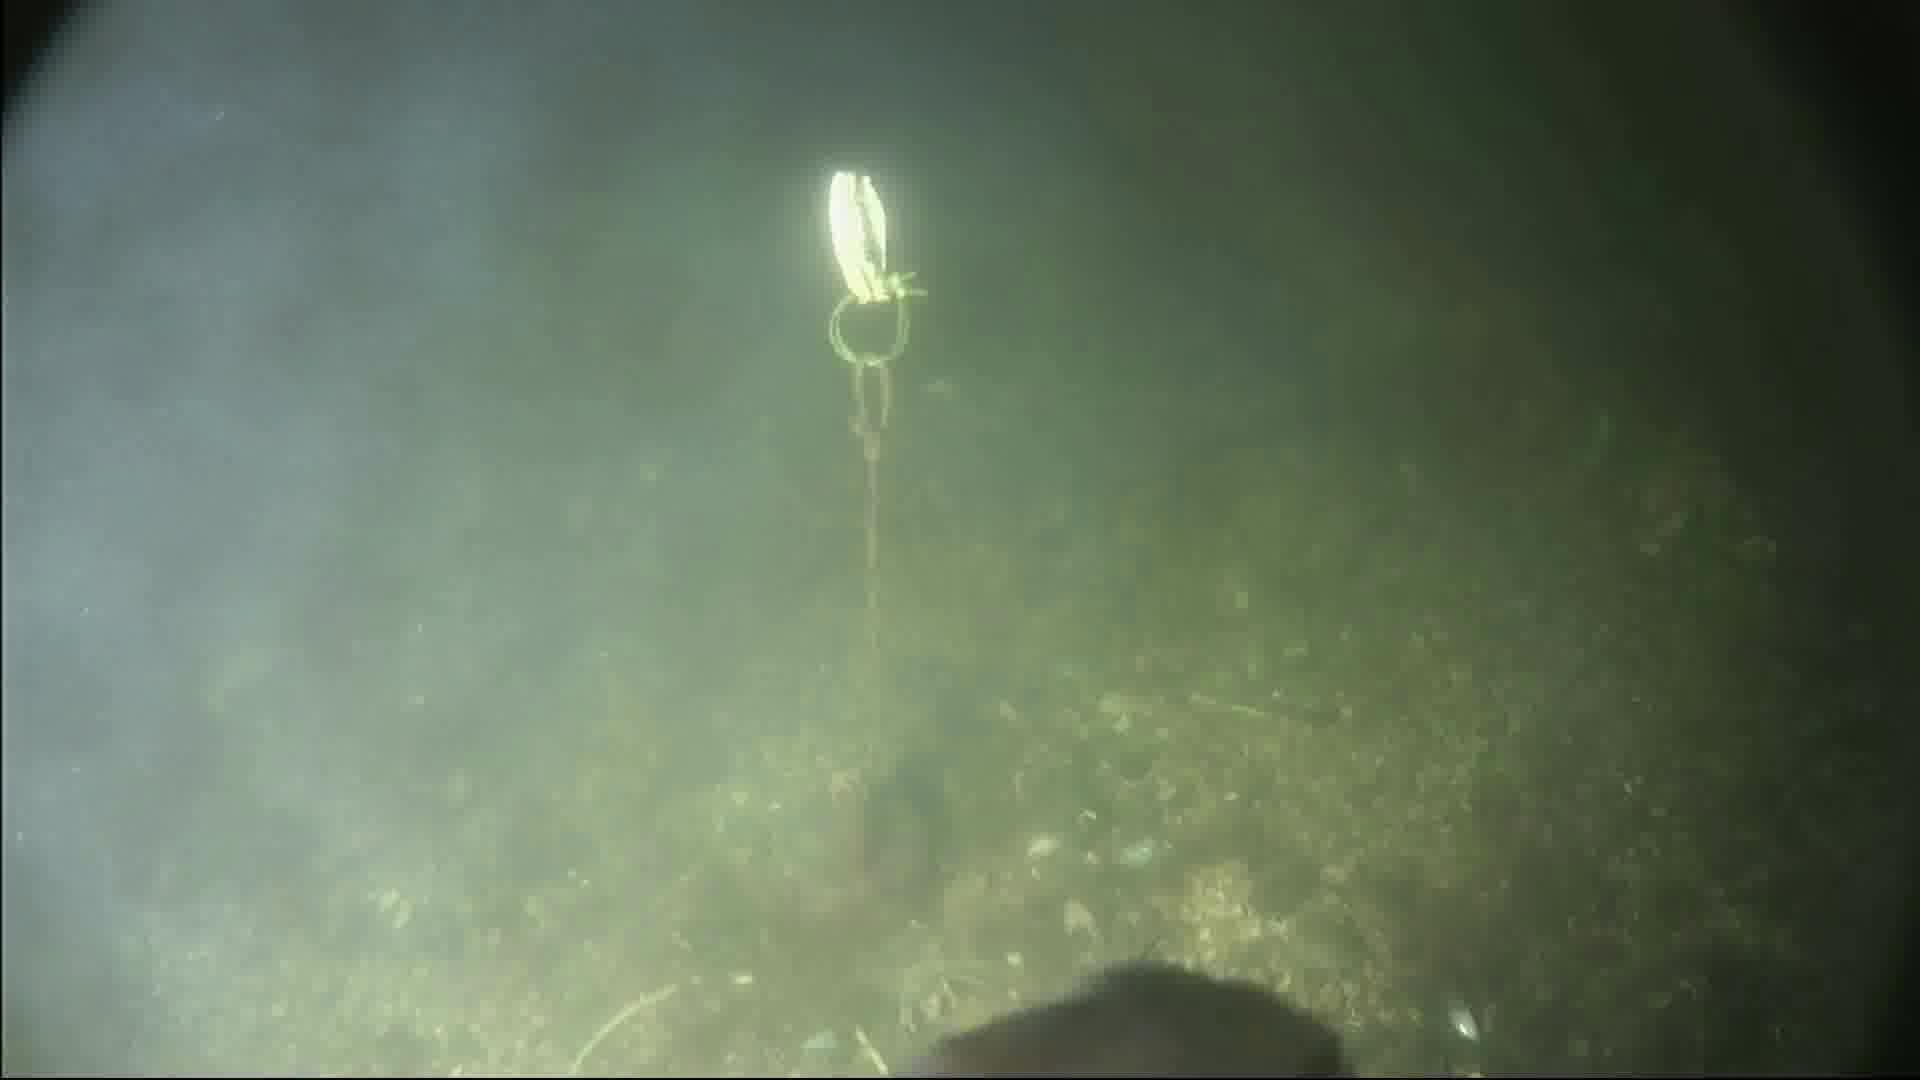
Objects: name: fish
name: crab